John Armfield

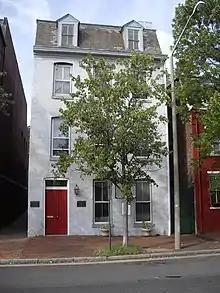
The Franklin and Armfield Office in Alexandria, Virginia.

Armfield took up slave trading in the 1820s, more than a decade after the Atlantic slave trade had been prohibited by the United States. The domestic slave trade had been growing rapidly. Armfield sold a slave in Natchez, Mississippi, in 1827.